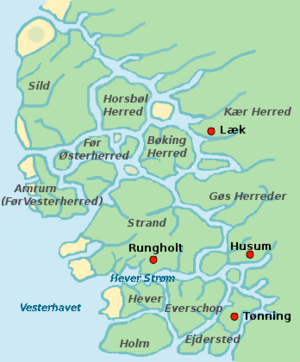
Rungholt
Udlande / Nordfrisland før stormfloden i 1362 med øen Strand og Rungholt.
De nordfrisiske Udlande -med Rungholt- før stormfloden i 1362 (Den store manddrukning)
Rungholt var en større handelsby i det nordfrisiske kystlandskab Strand i Sønderjylland, før en stor stormflod nat til den 16. januar 1362 kom over byen. Ved stormfloden mistede Strand sin forbindelse til fastlandet og blev til en ø. Selve byen Rungholt forsvandt i havet i løbet af den ene nat. Det er anslået, at over 7.600 mennesker fra regionen druknede i Vadehavet den nat. Før stormfloden var Rungholt hovedbyen i Edoms Herred på Strand.